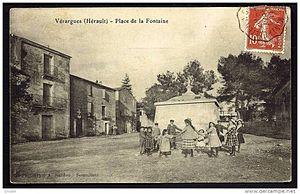
Ancienne carte postale de la place de la fontaine, à Vérargues (34)
Vérargues est une ancienne commune française située dans le département de l'Hérault, en région Occitanie. Ses habitants sont appelés les Vérarguois.